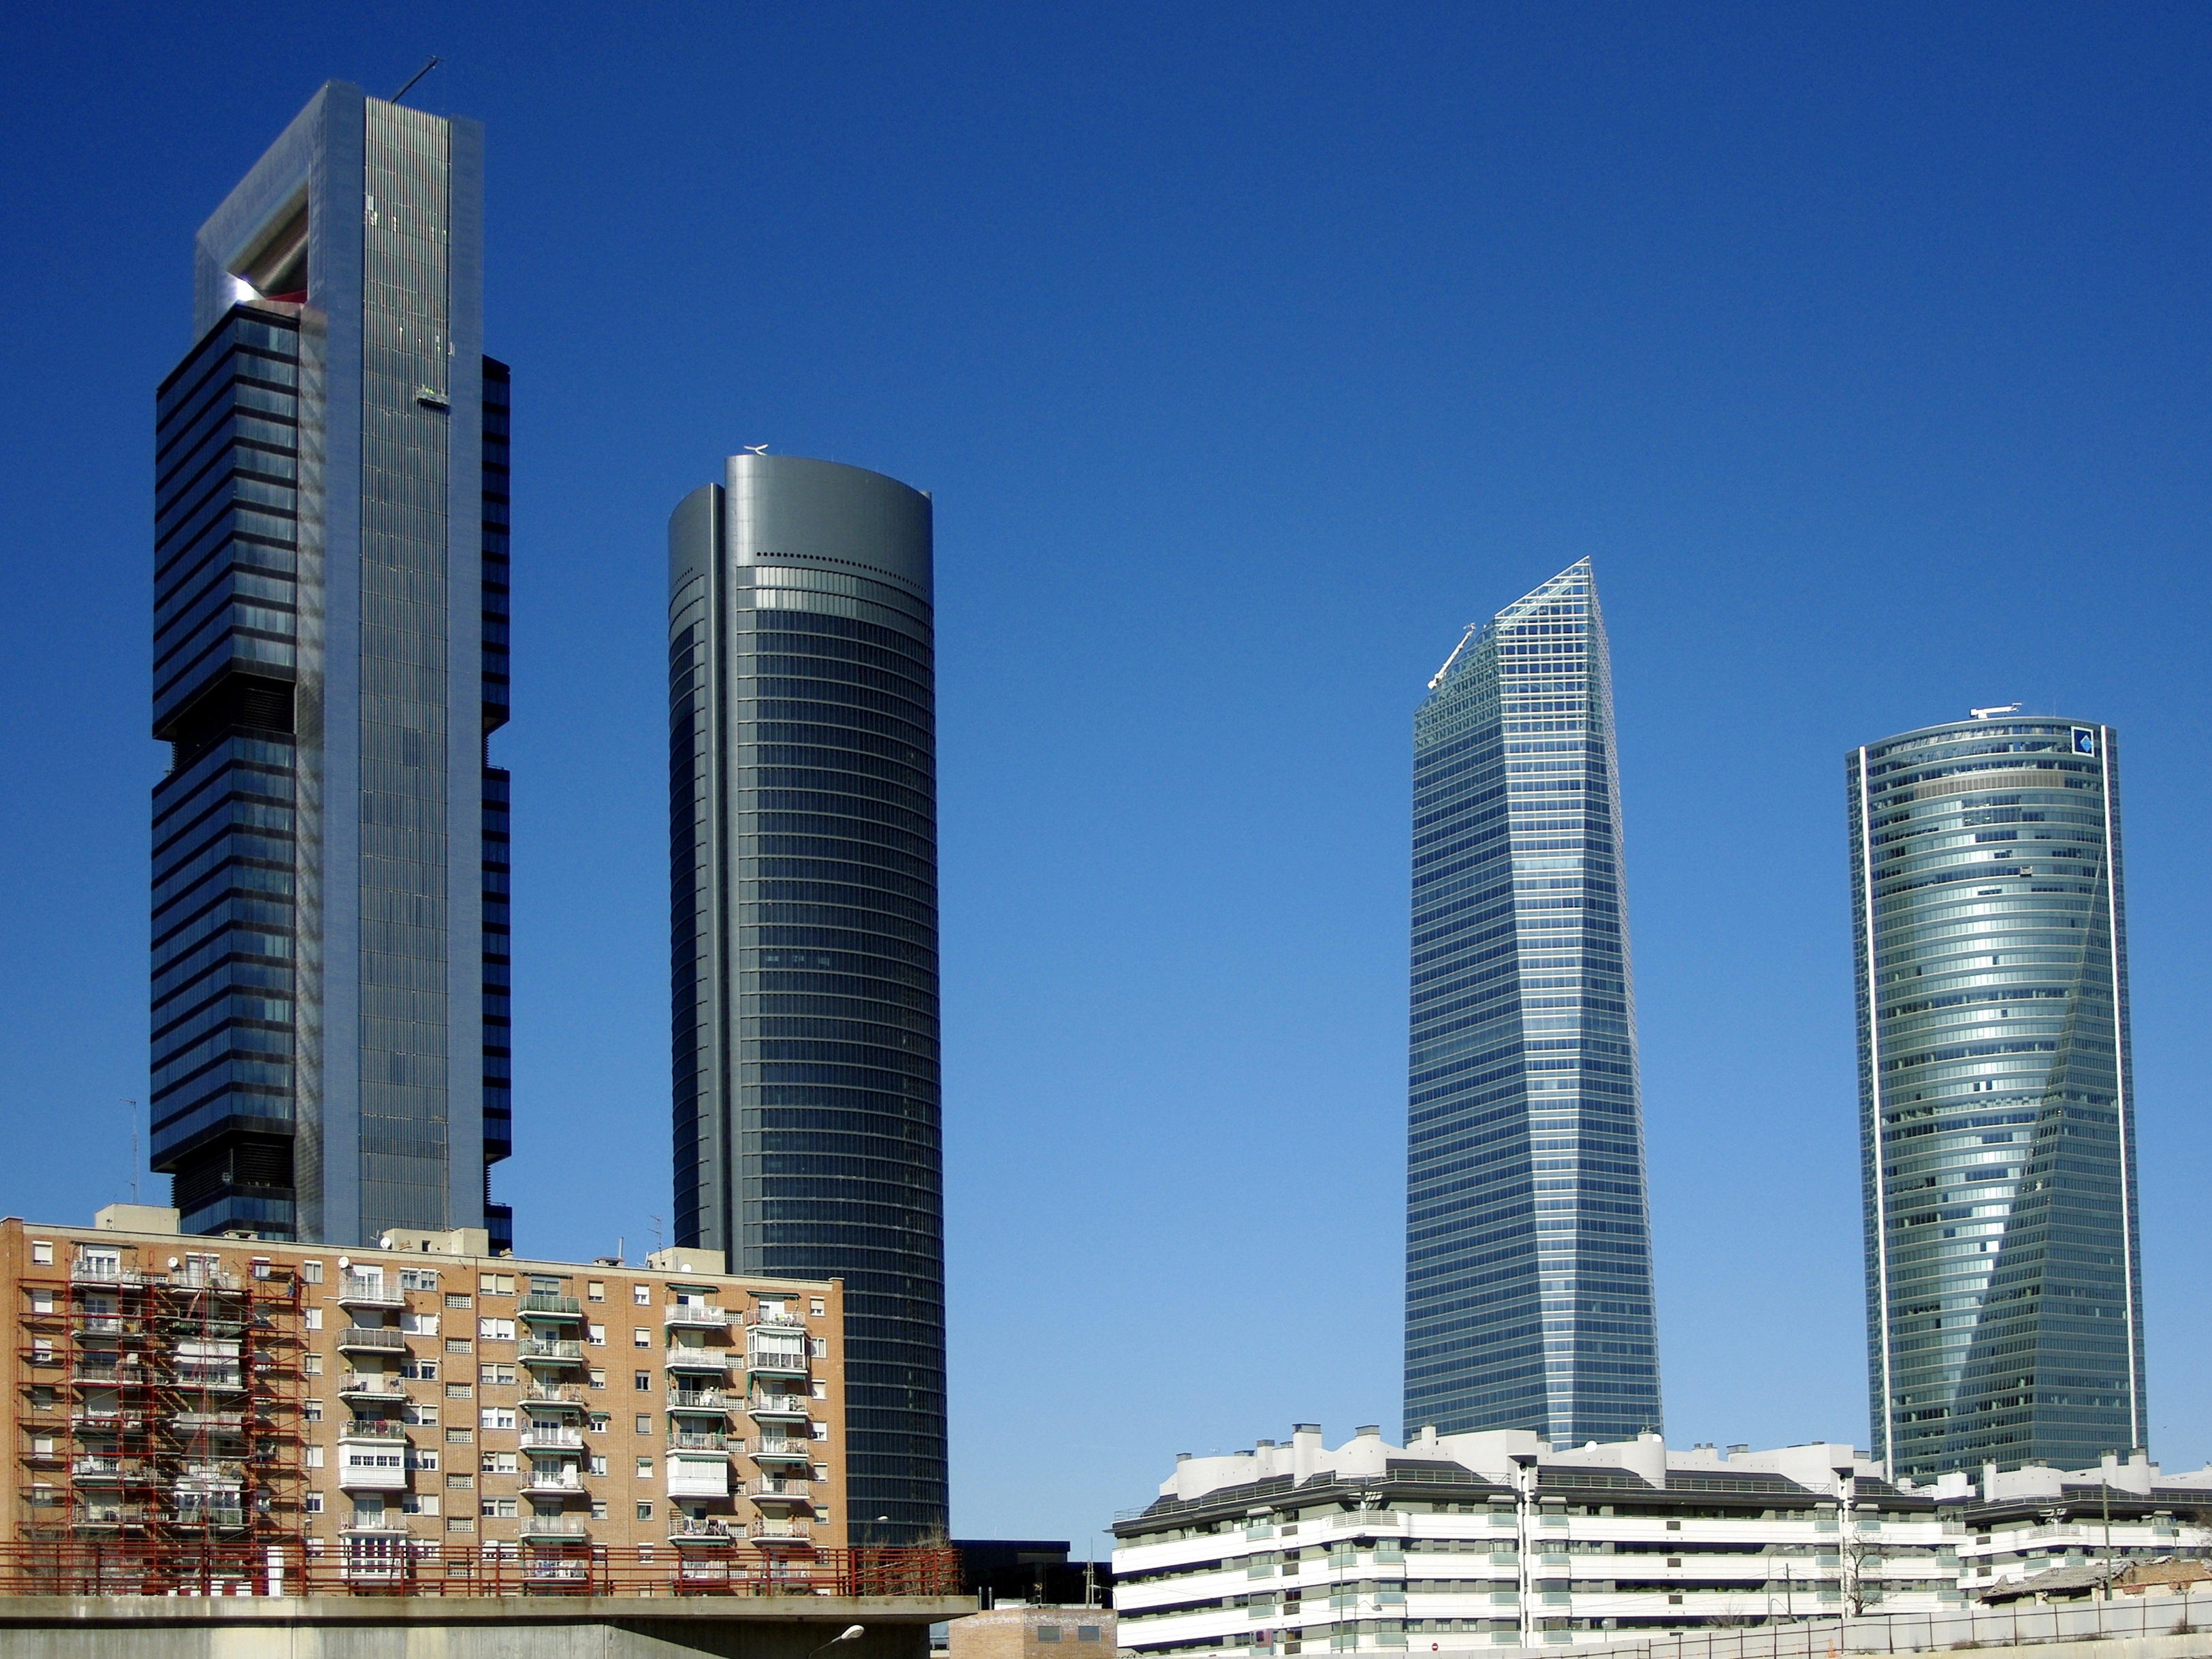
architecture, skyline, building, city, skyscraper, urban, cityscape, downtown, tower, landmark, facade, tower block, spain, buildings, madrid, headquarters, metropolis, condominium, facades, atocha, urban area, human settlement, metropolitan area, brutalist architecture